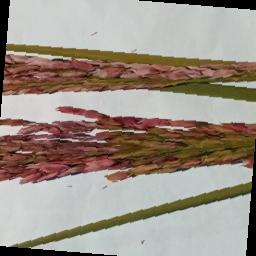
Label: Rice___Neck_Blast